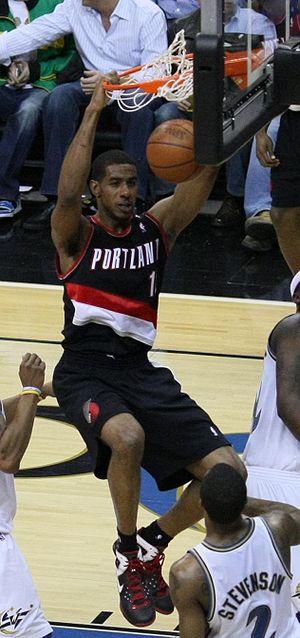
LaMarcus Nurae Aldridge est un joueur américain de basket-ball évoluant aux postes d'ailier fort et de pivot pour les Spurs de San Antonio